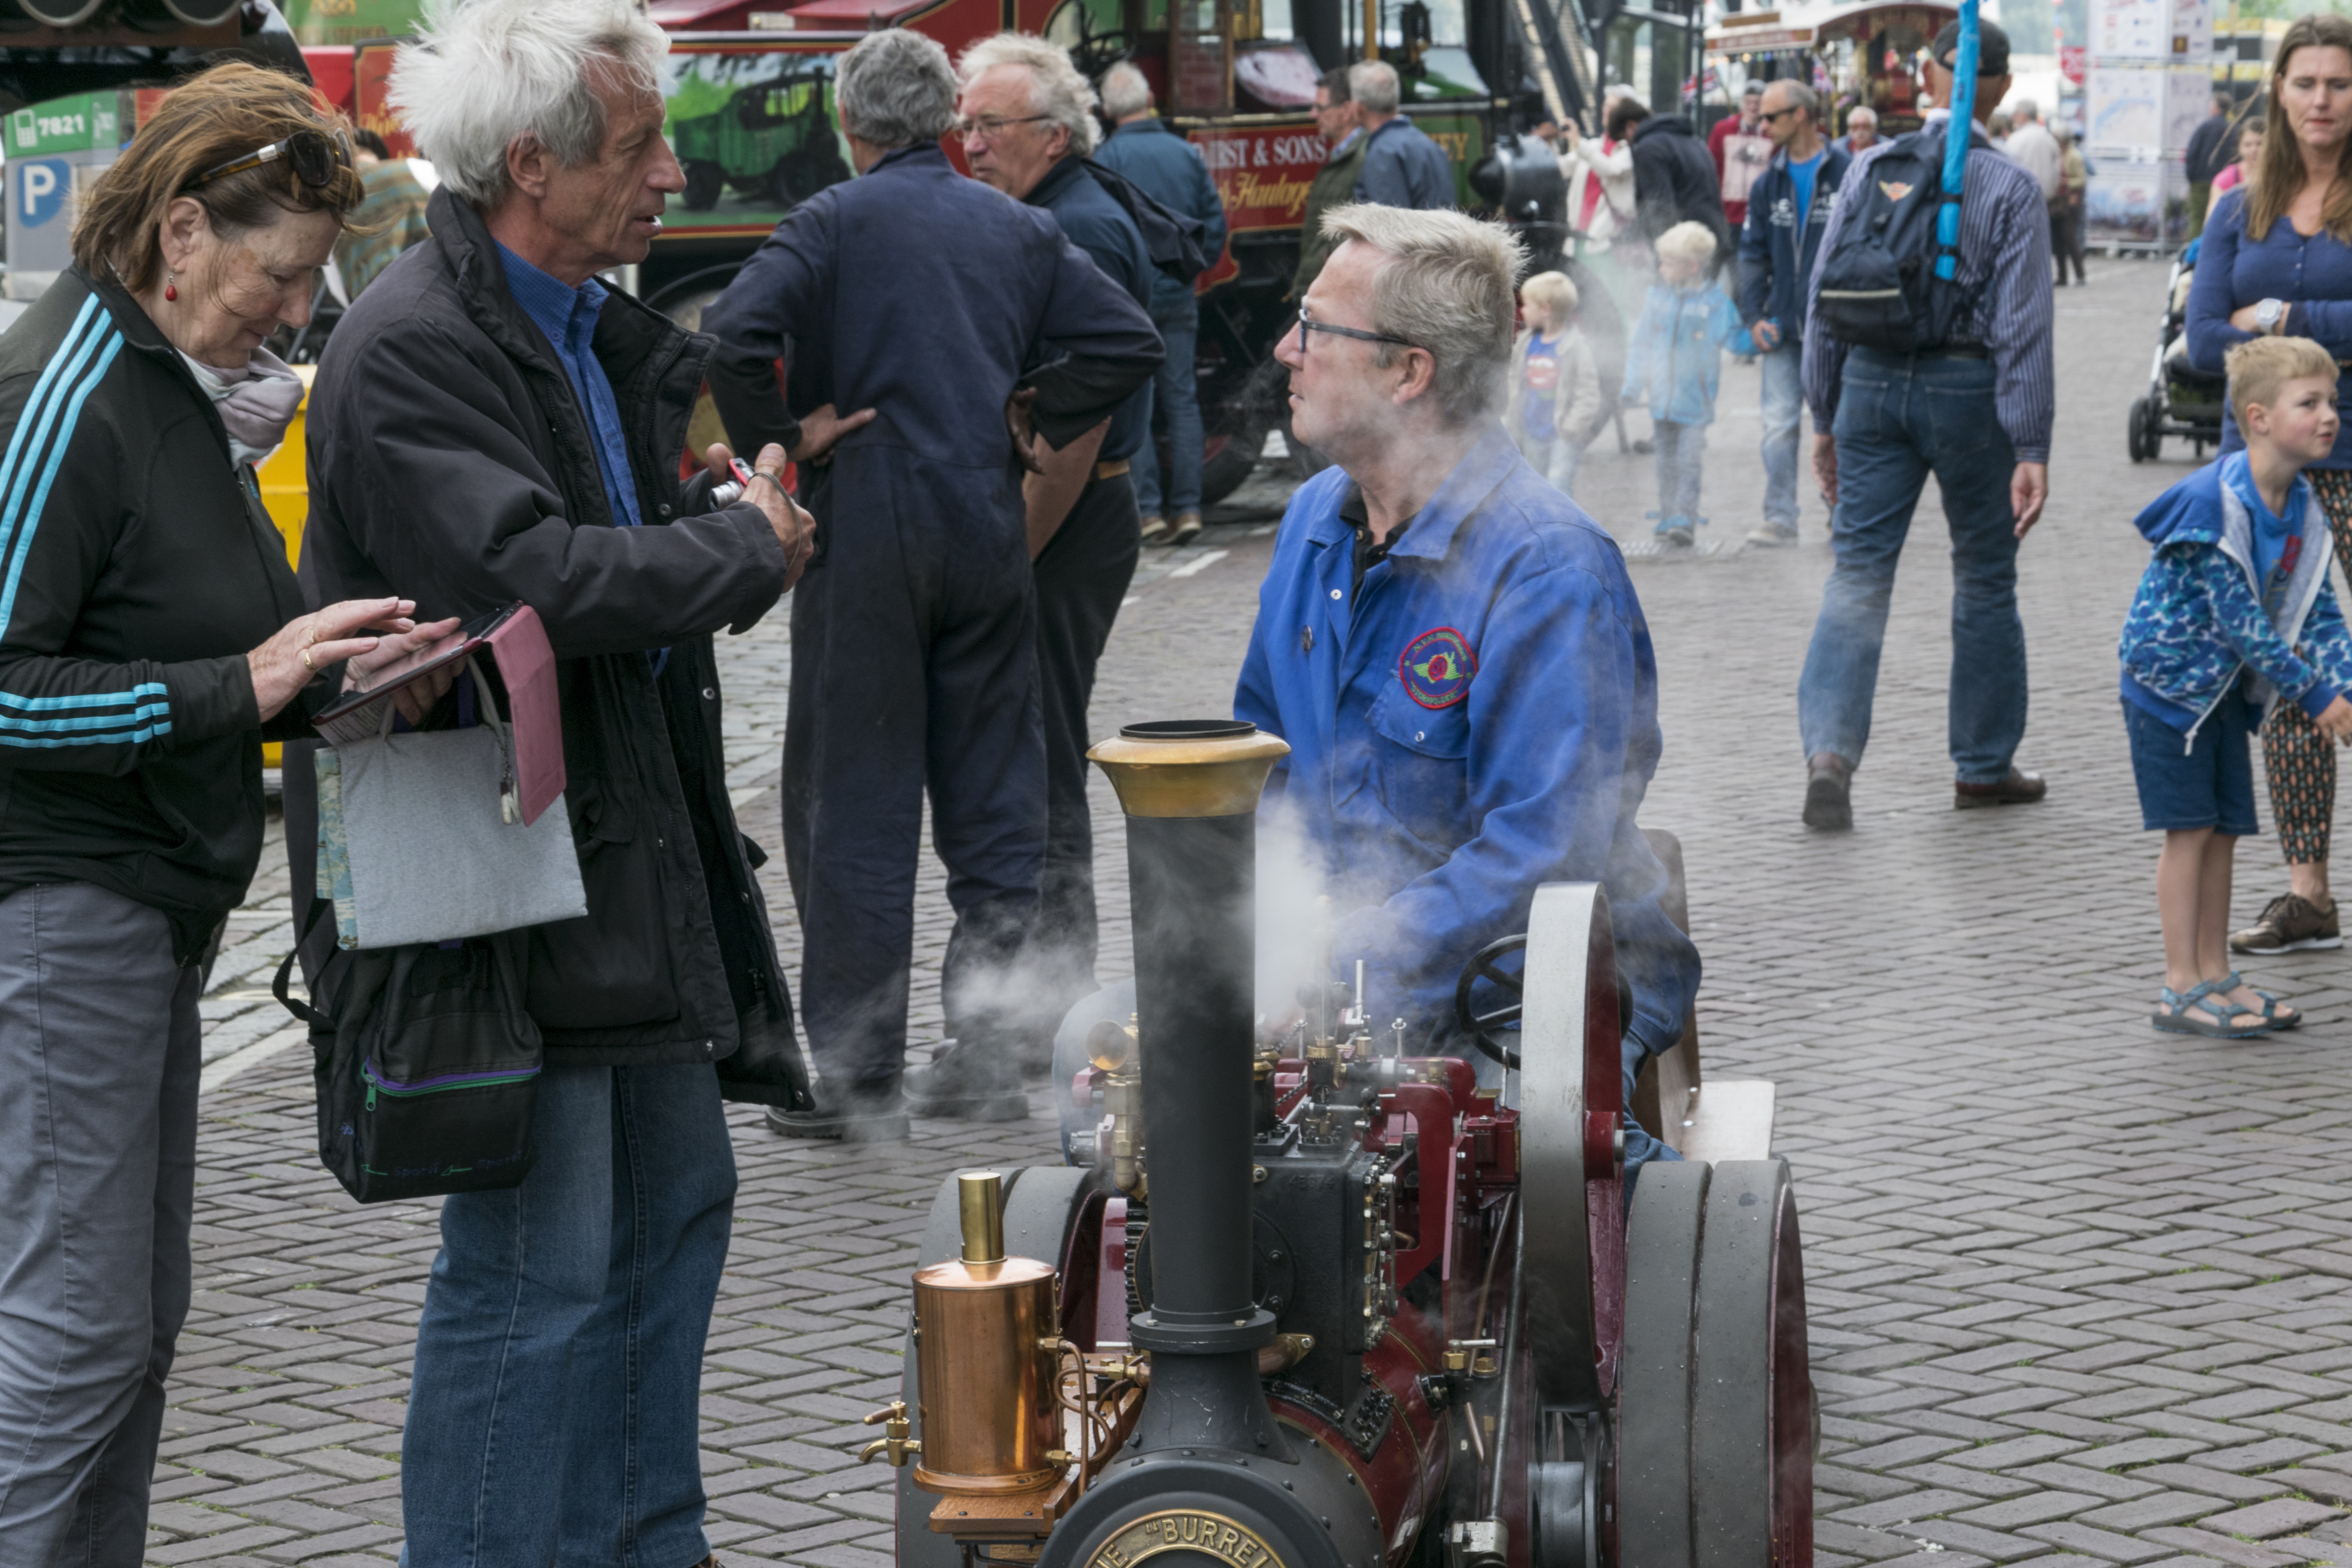
outdoor, nikon, nederland, netherlands, outdoorphotography, event, e, paulvandevelde, pdvandevelde, padagudaloma, dordrecht, nederlandinfotos, zondag, dordtinstoom, eventphotography, evenementenfotografie, 2952016, 29052016, endurance sports